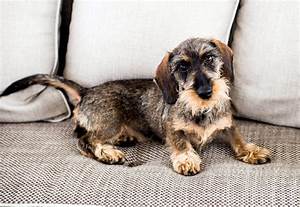
Label: dog